Chief Secretary's Building

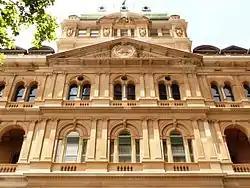
The building's main Bridge Street facade

The modifications made to the building in the first years of its existence suggest that the original plan was not comprehensive in addressing the needs of the various departments that were to occupy it. By the end of the 1880s space within the building was at a premium. Several of the occupants complained to the effect that, despite the construction of the building, they were in little better situation than had been the case prior to its existence. The Commissioner for Roads complained that he was inconvenience having so many officers so far away. The Engineer-in-Chief for the Harbours and River complained that he had insufficient office accommodation and the Acting Engineer-in-Chief for Railways complained that he lost time because his staff were so widely distributed in various offices. The only option was to extend the ten-year-old building.